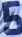
Number: 5